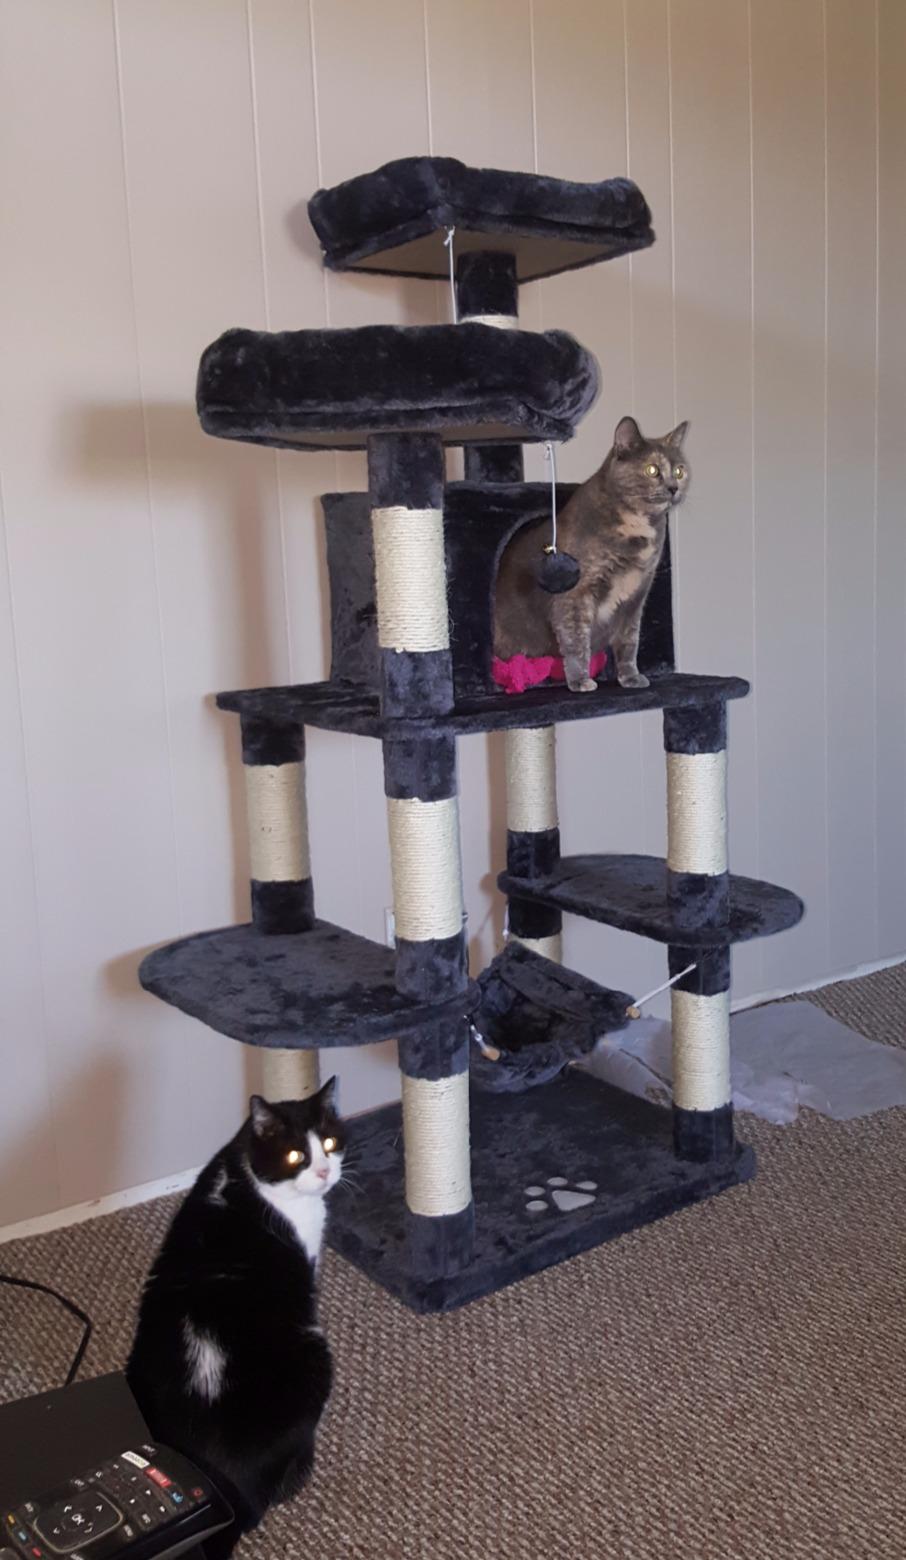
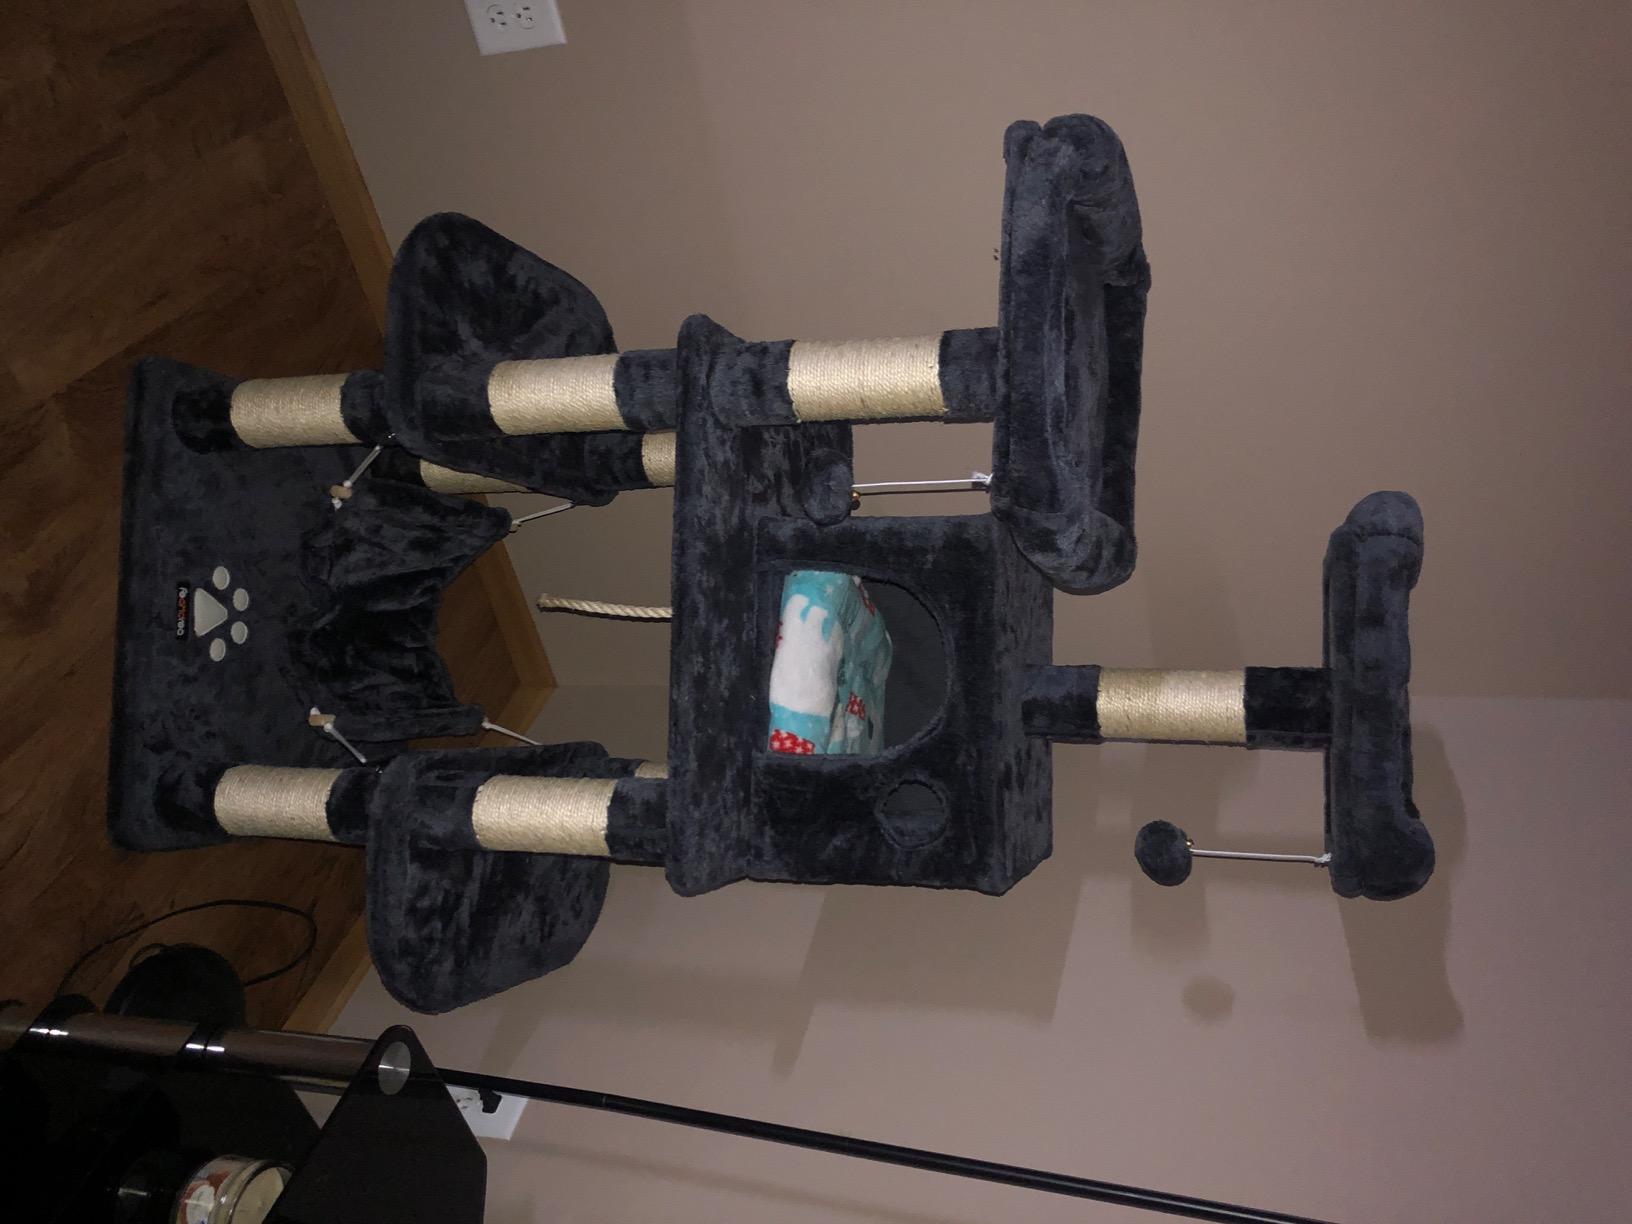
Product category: items_cat tree
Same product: yes